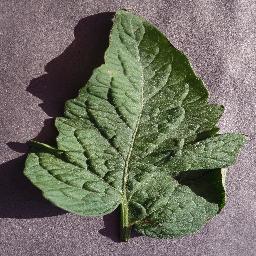
Label: Tomato___Target_Spot